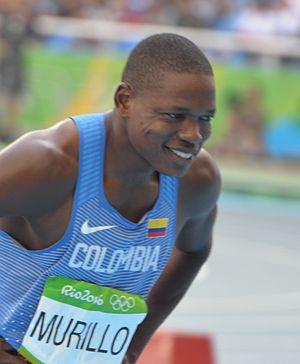
Le sauteur colombien John Murillo dans la finale du triple saut aux jeux olympique à Rio en 2016
Jhon Fredy Murillo Murillo est un athlète colombien, spécialiste du triple saut.